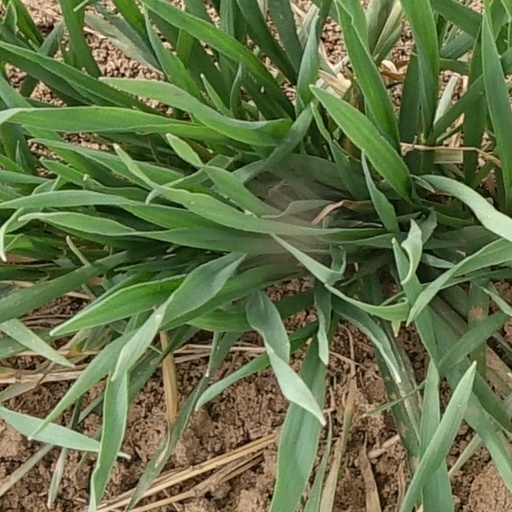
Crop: wheat